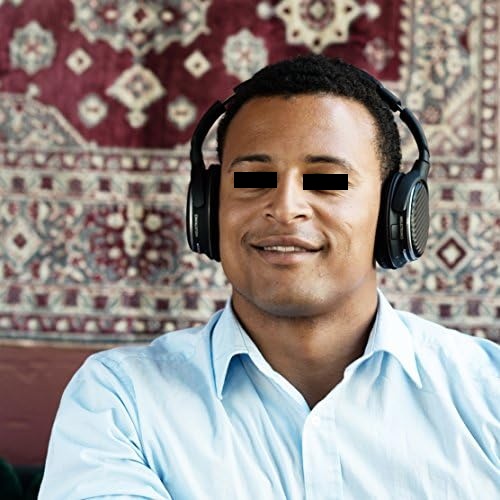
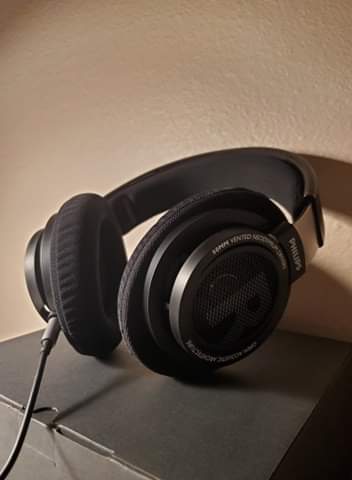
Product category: headphones
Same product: no